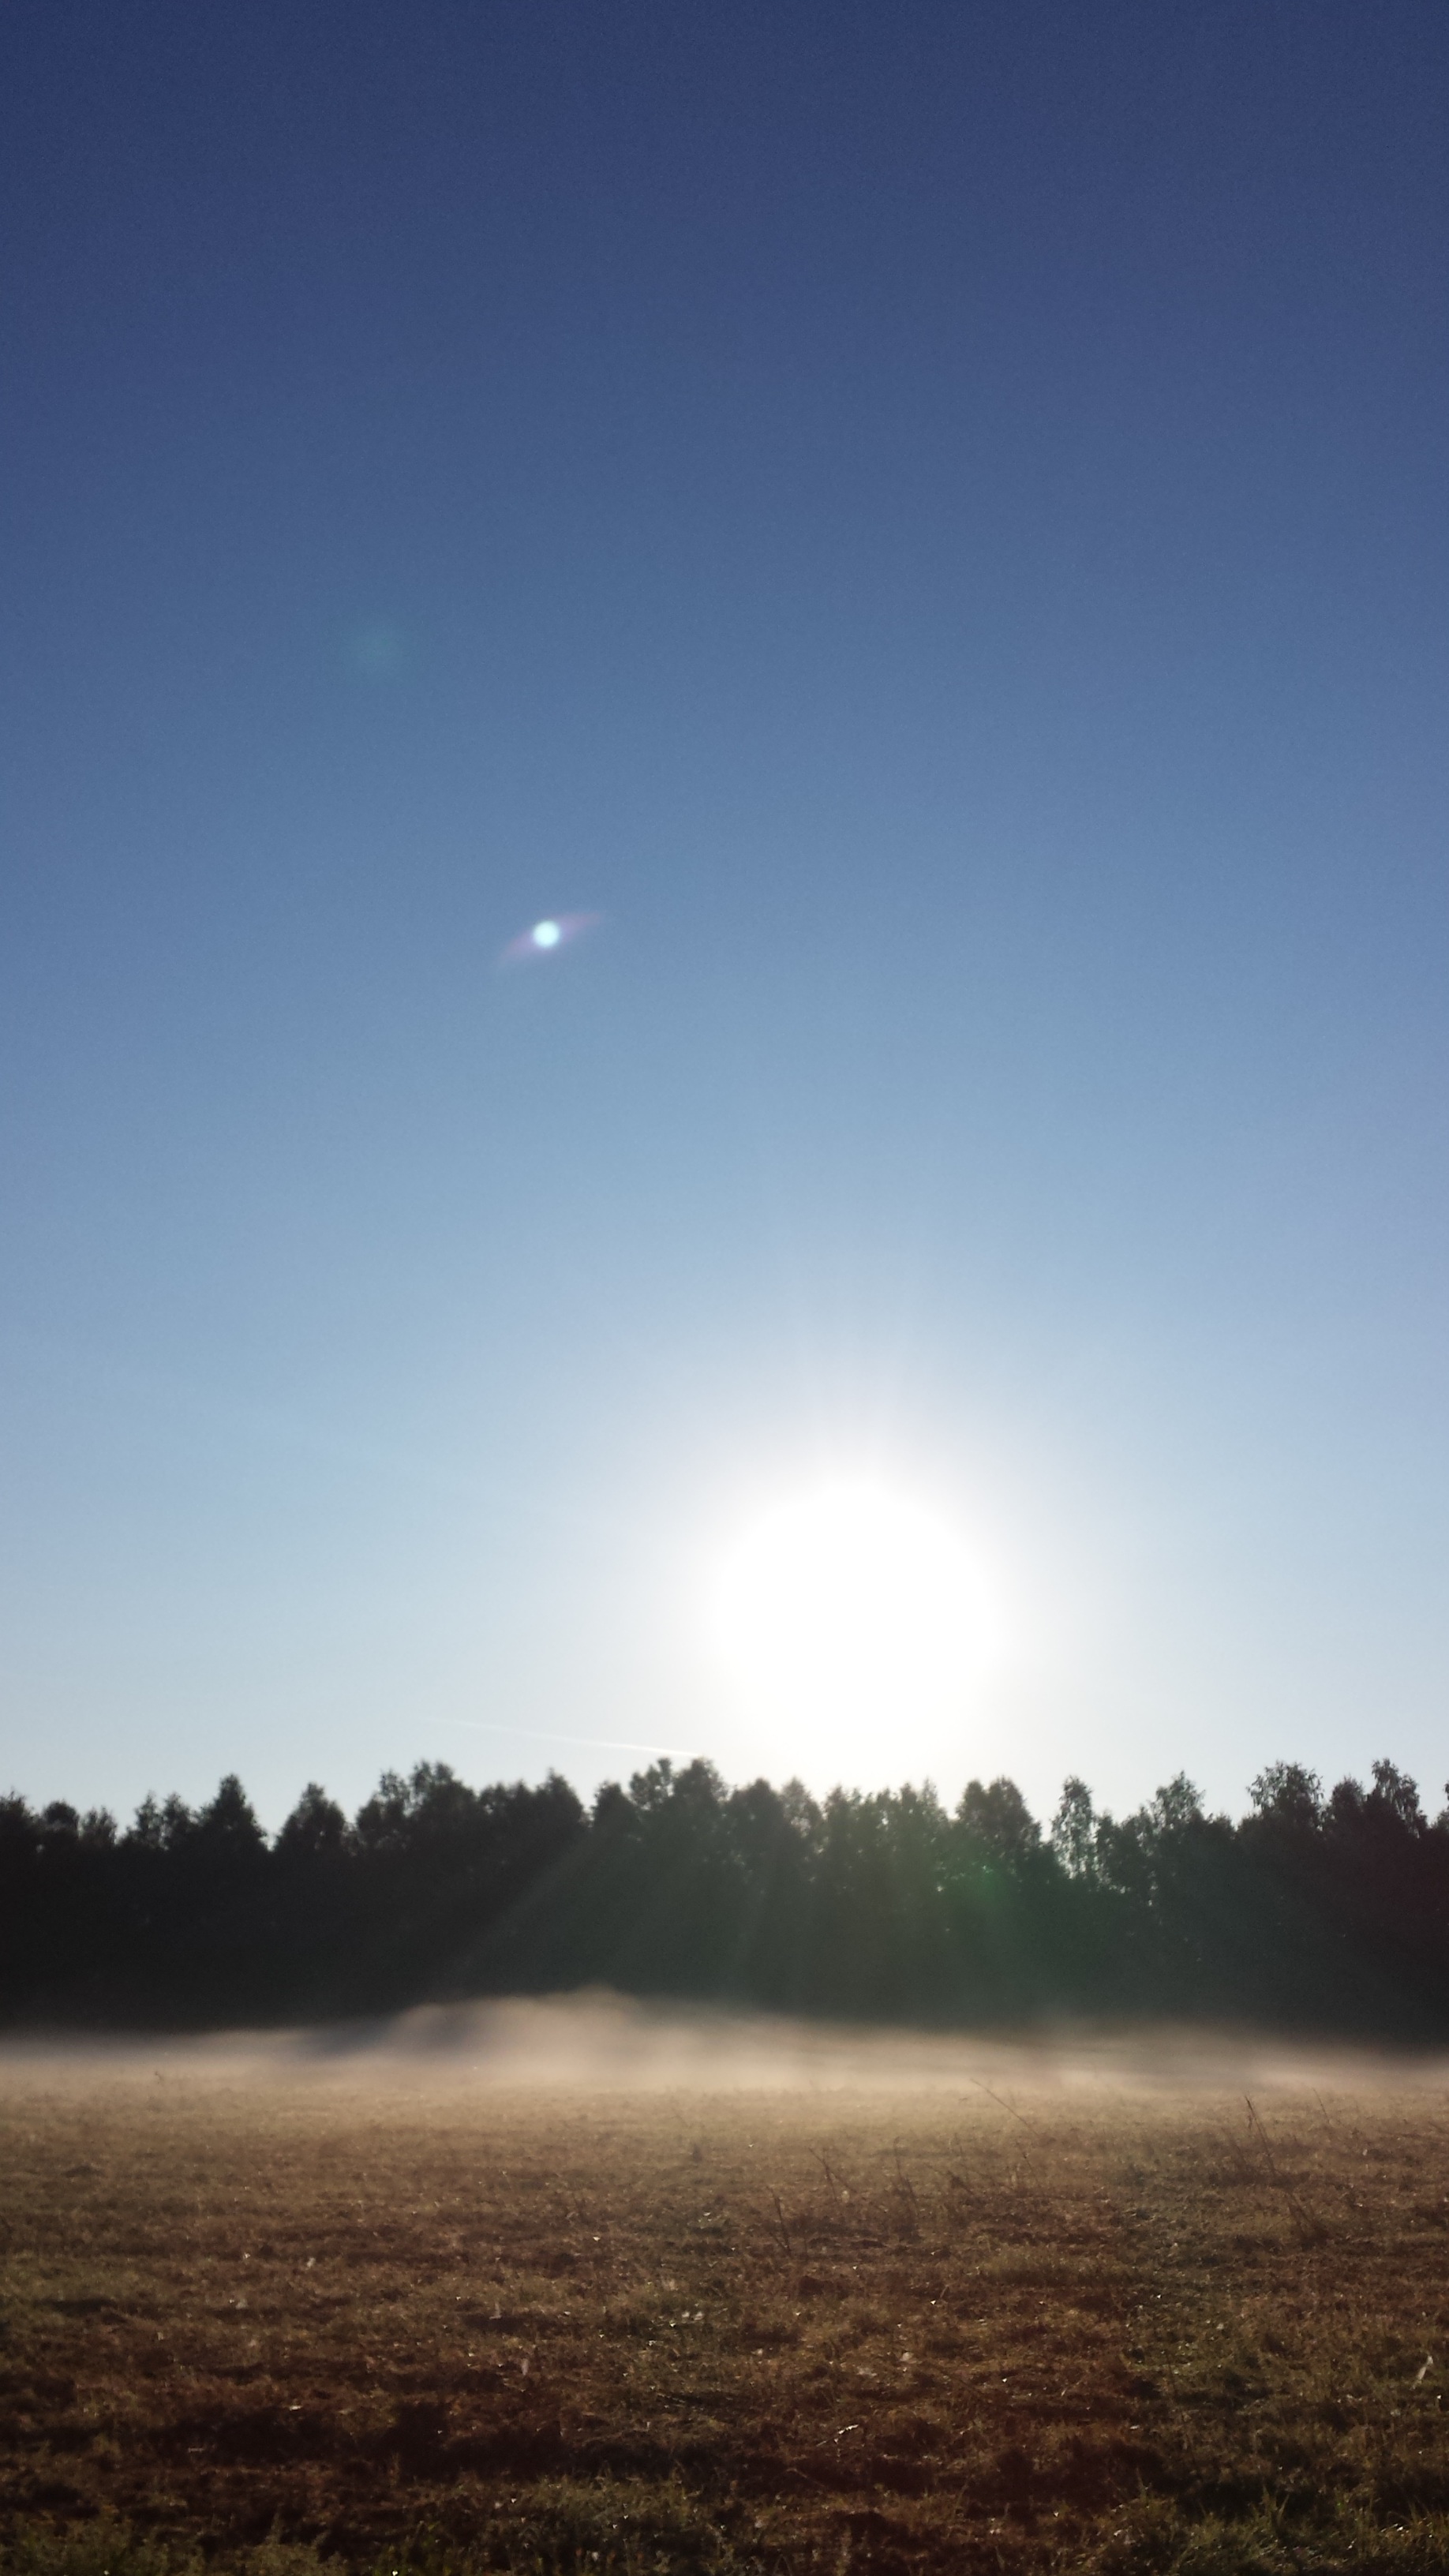
nature, horizon, light, cloud, sky, sun, fog, sunrise, mist, field, prairie, sunlight, morning, hill, dawn, atmosphere, dusk, evening, plain, himmel, astronomical object, natural phenomena, atmospheric phenomenon, atmosphere of earth